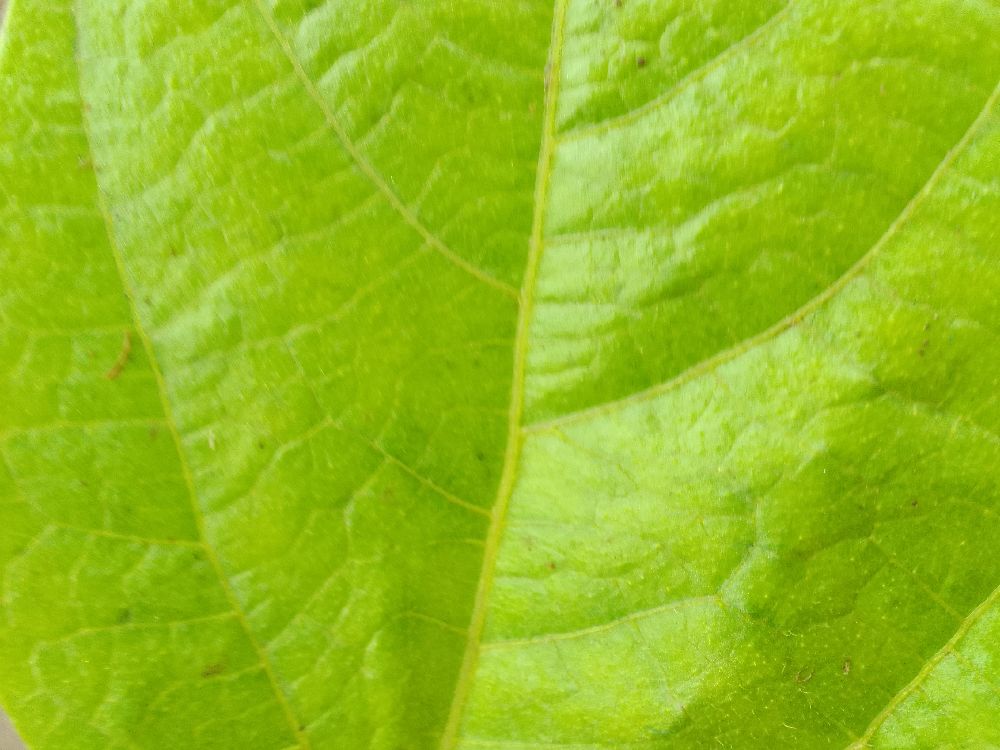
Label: healthy